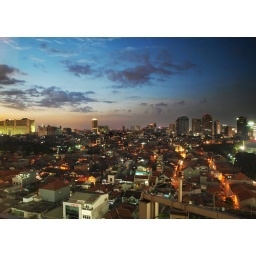
Jakarta at sunset seen from an office building in central district